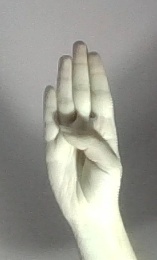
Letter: kaaf